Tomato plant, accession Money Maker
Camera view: horizontal (90 deg, fisheye); turntable rotation: 270 degrees
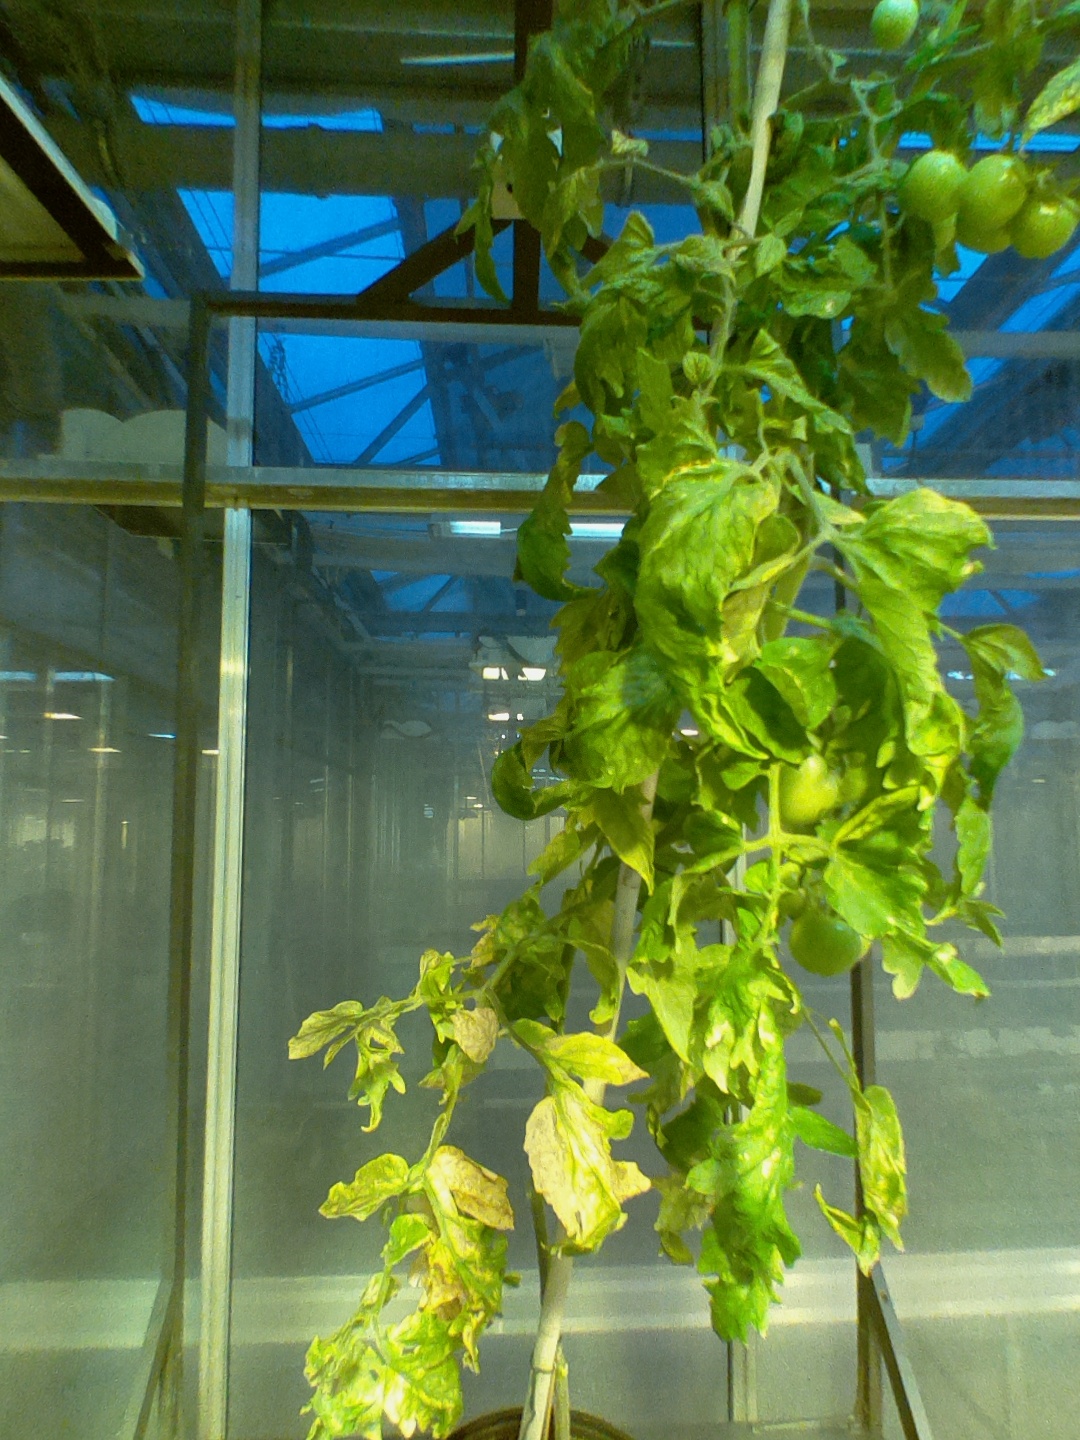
BBCH growth stage 79: 90% -100% of final fruit size